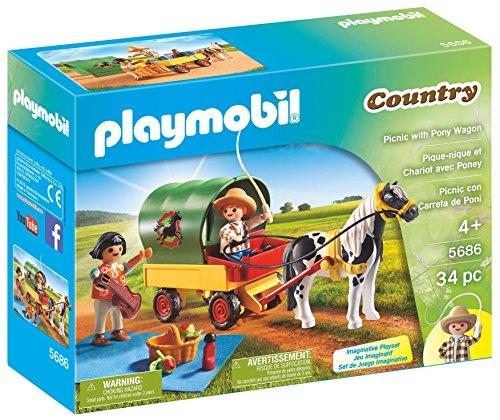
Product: PLAYMOBIL Picnic with Pony Wagon
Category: Toys & Games | Building Toys | Building Sets
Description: Take some time to enjoy an afternoon Picnic with Pony Wagon.
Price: $12.99
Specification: ProductDimensions:2.8x9.8x7.4inches|ItemWeight:3.52ounces|ShippingWeight:7ounces(Viewshippingratesandpolicies)|DomesticShipping:ItemcanbeshippedwithinU.S.|InternationalShipping:ThisitemcanbeshippedtoselectcountriesoutsideoftheU.S.LearnMore|ASIN:B01B139FC8|Itemmodelnumber:5686|Manufacturerrecommendedage:4-10years